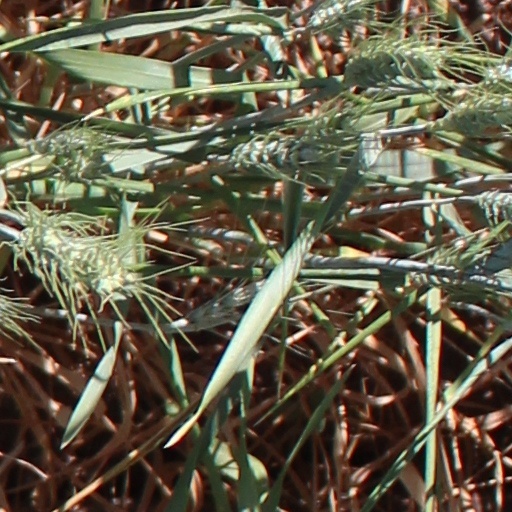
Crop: wheat